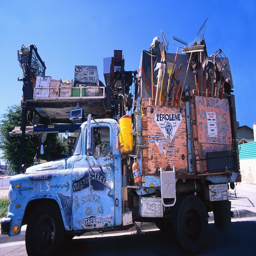
pick up truck full with a load .